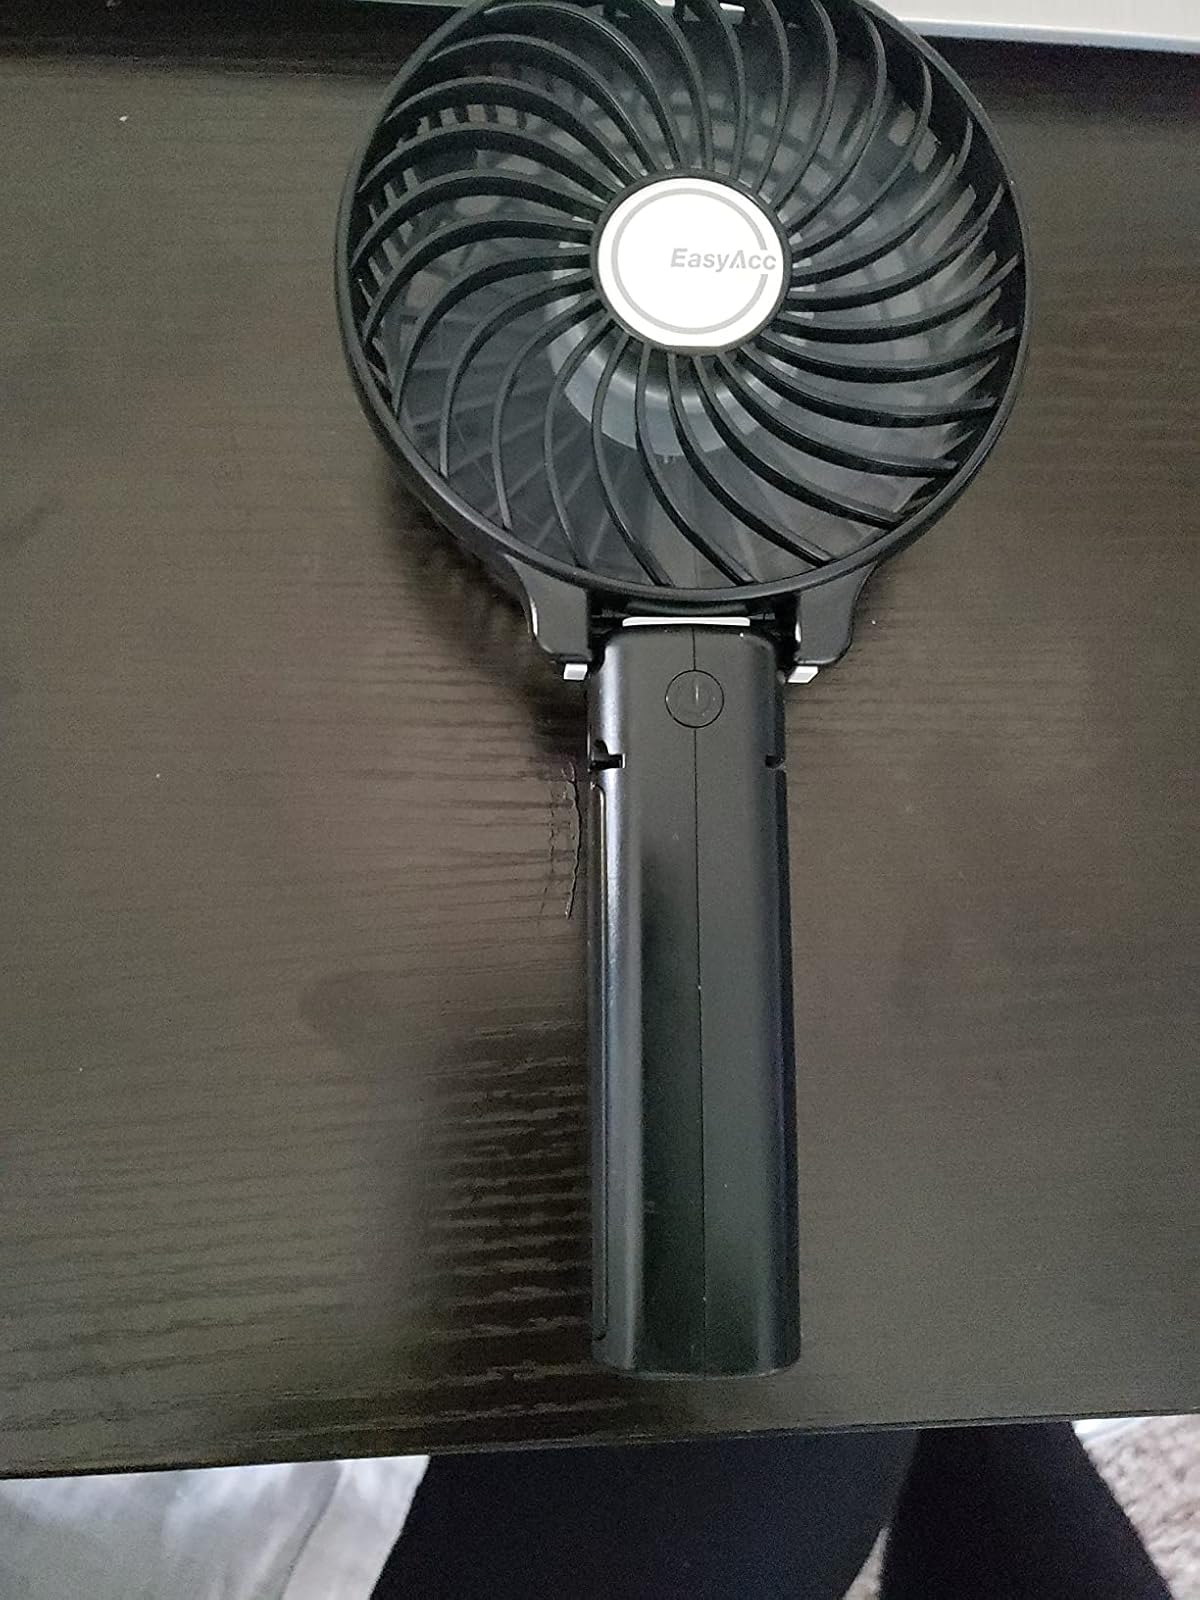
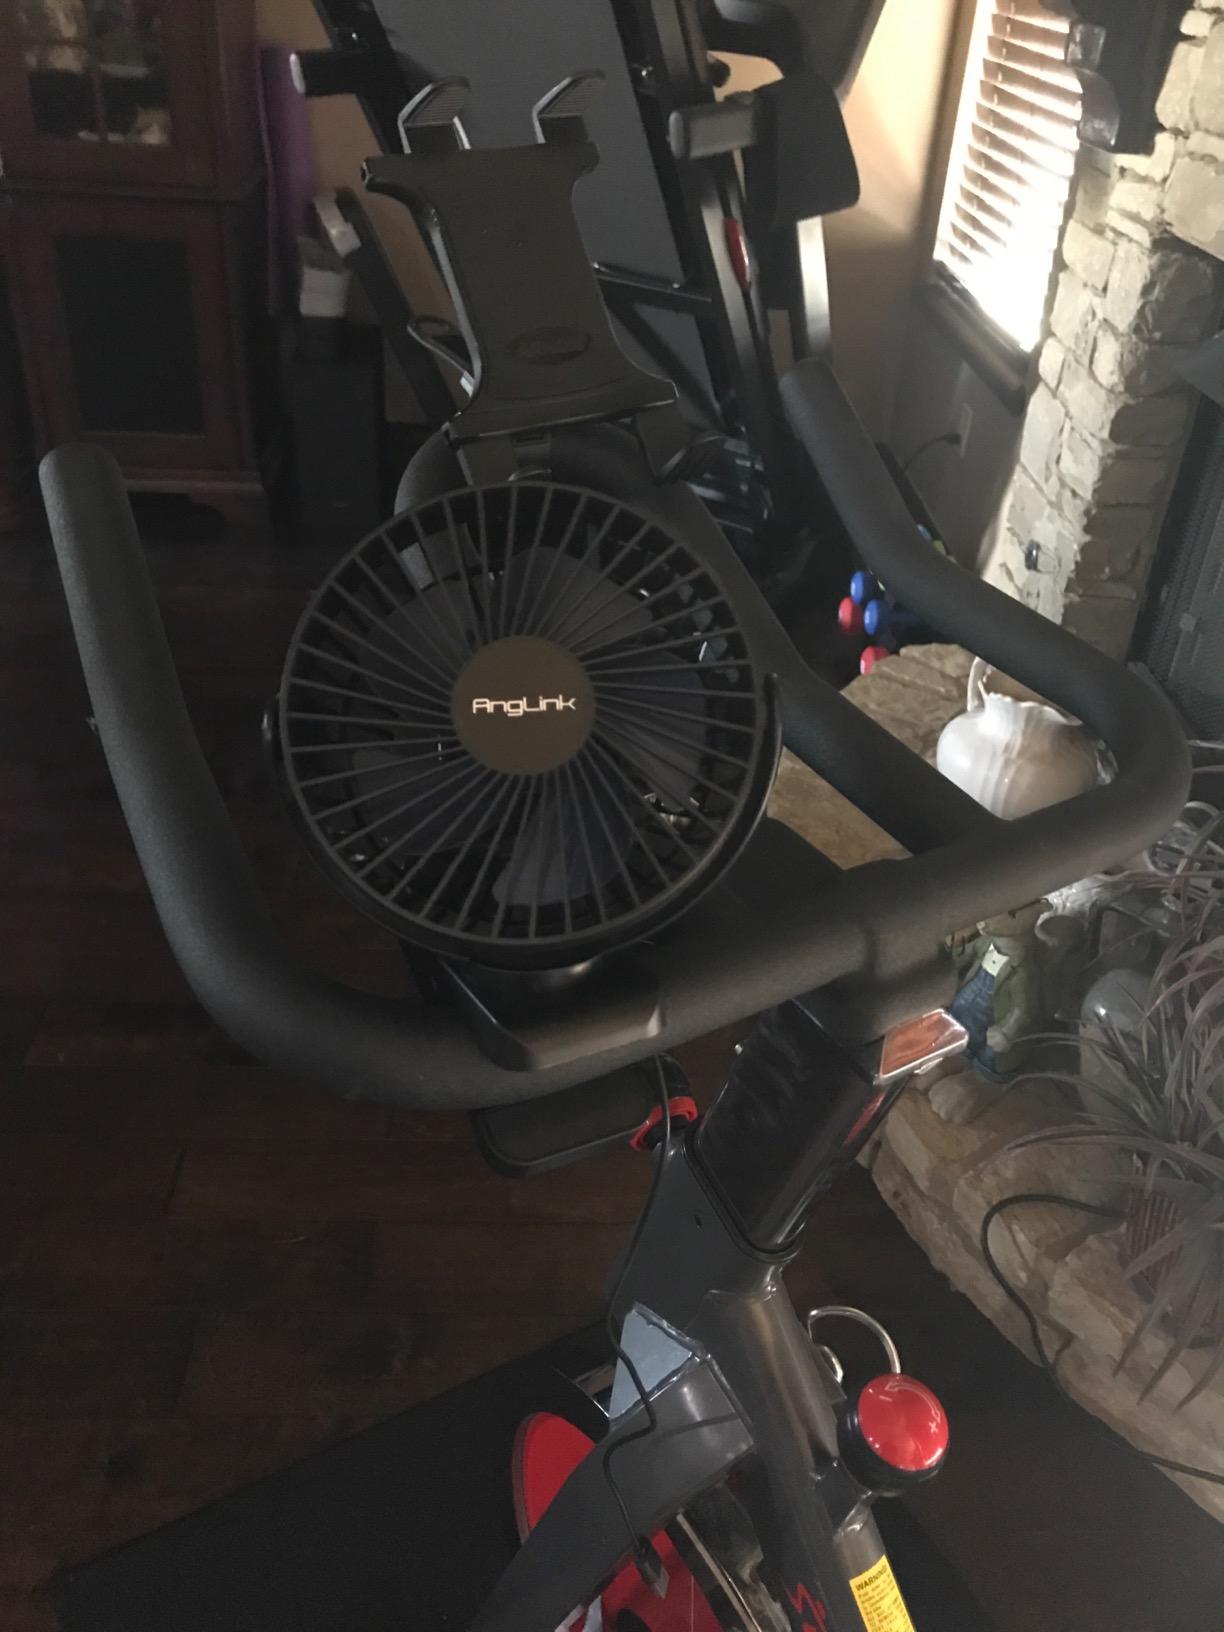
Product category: fan
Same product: no